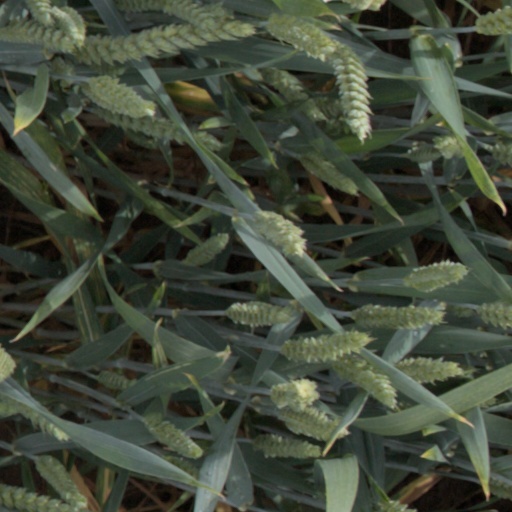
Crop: wheat